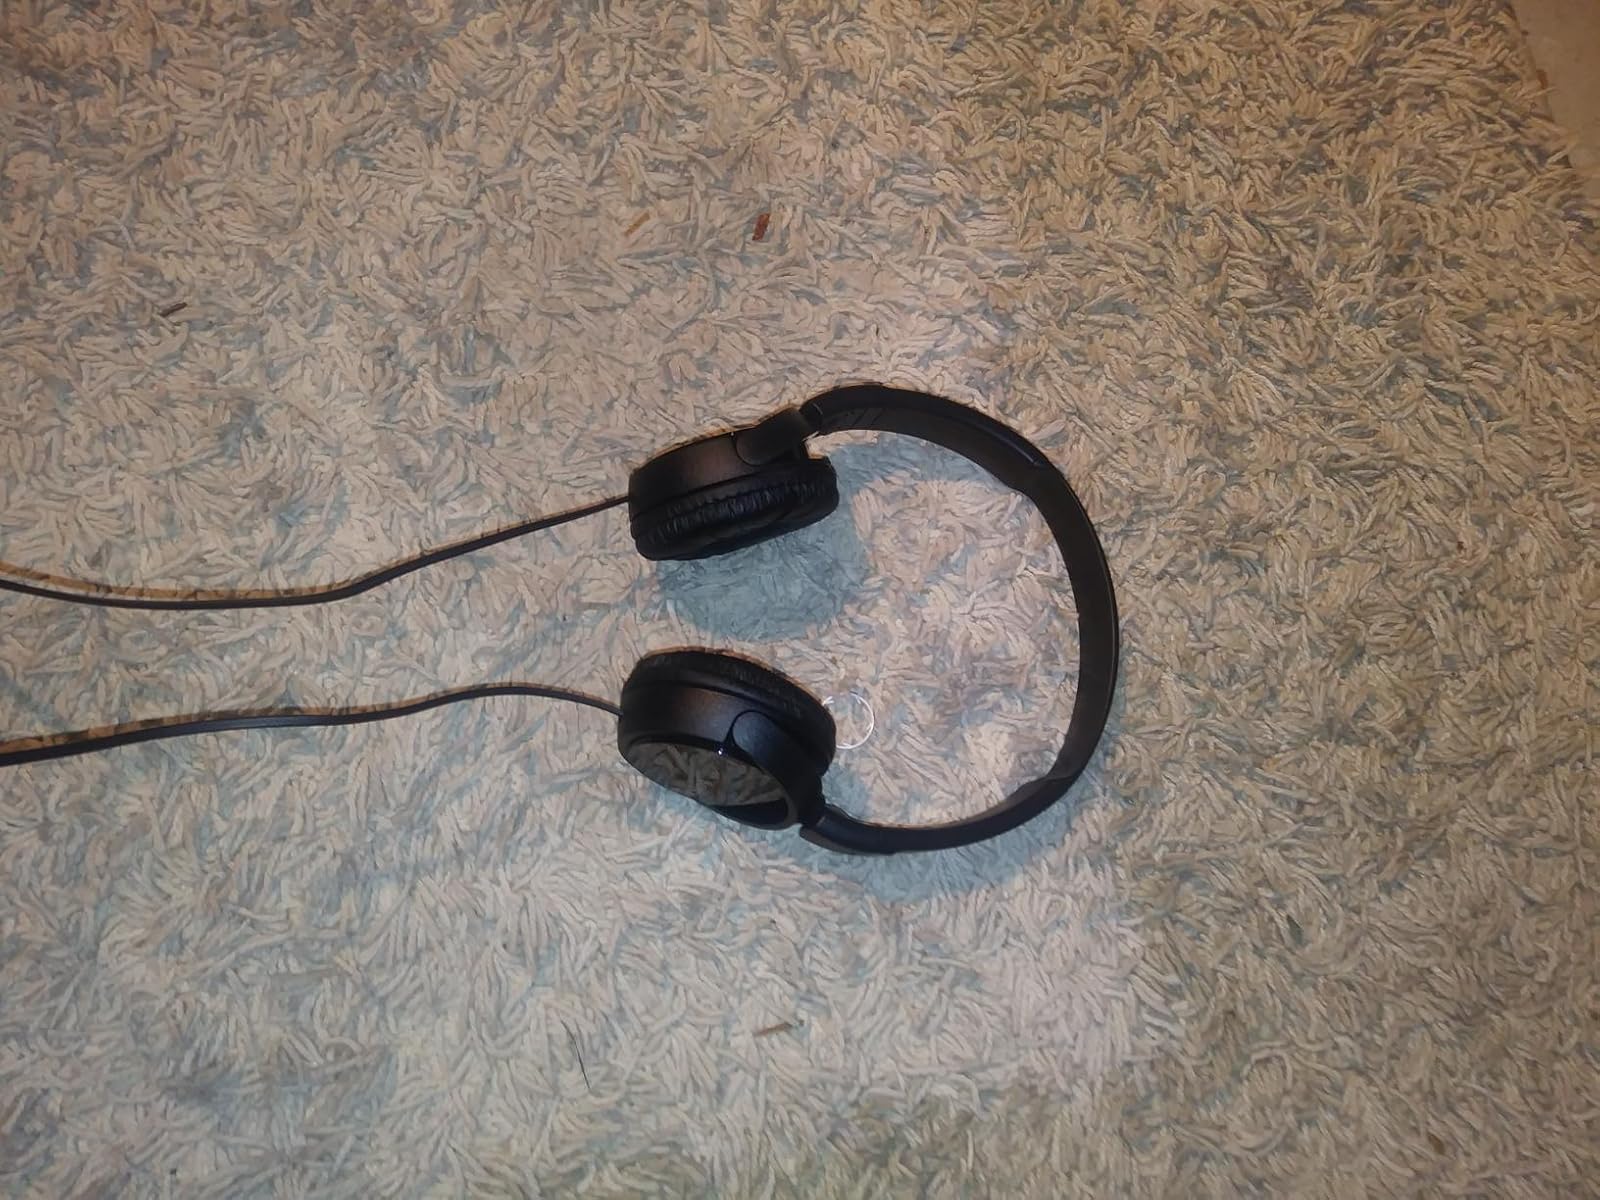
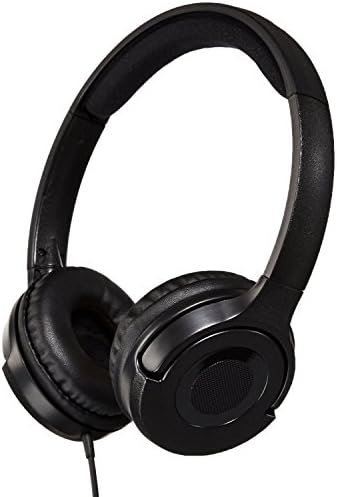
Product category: headphones
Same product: no